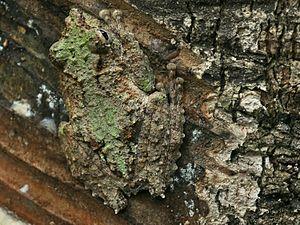
Kurixalus appendiculatus est une espèce d'amphibiens de la famille des Rhacophoridae.